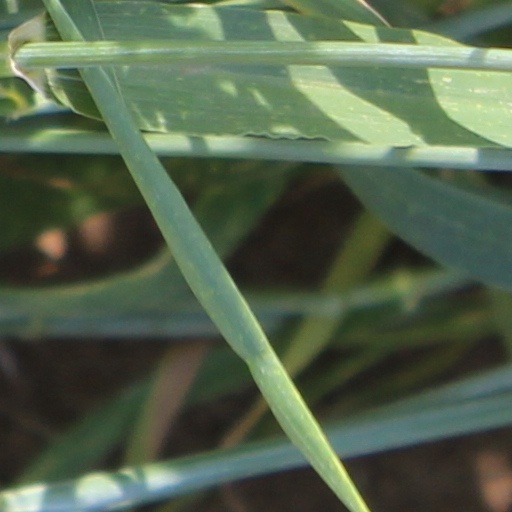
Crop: wheat